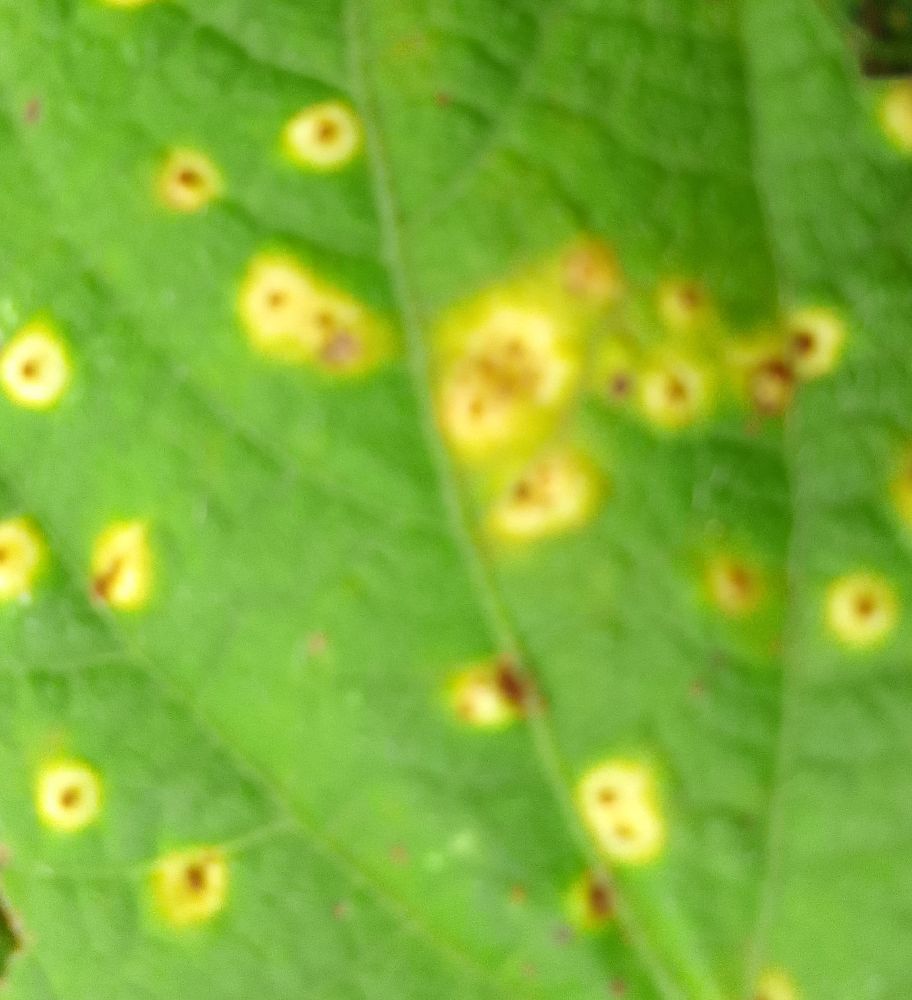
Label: rust